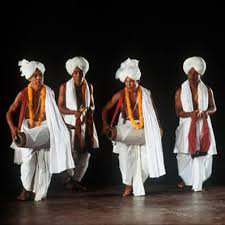
Dance form: manipuri